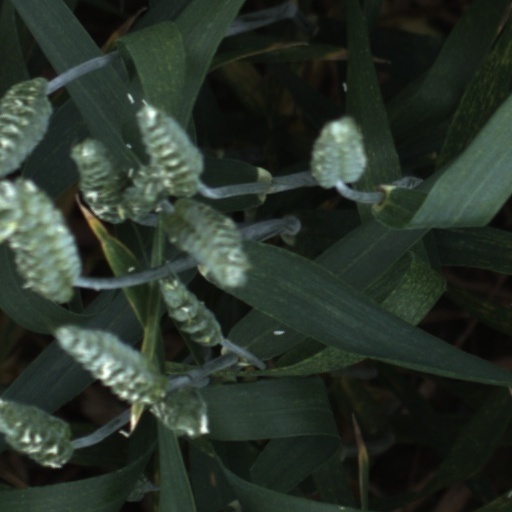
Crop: wheat